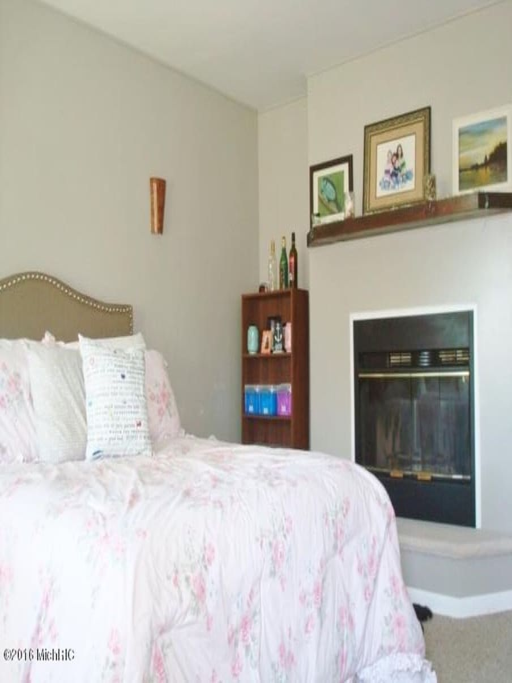
master bedroom with new queen bed and dresser .